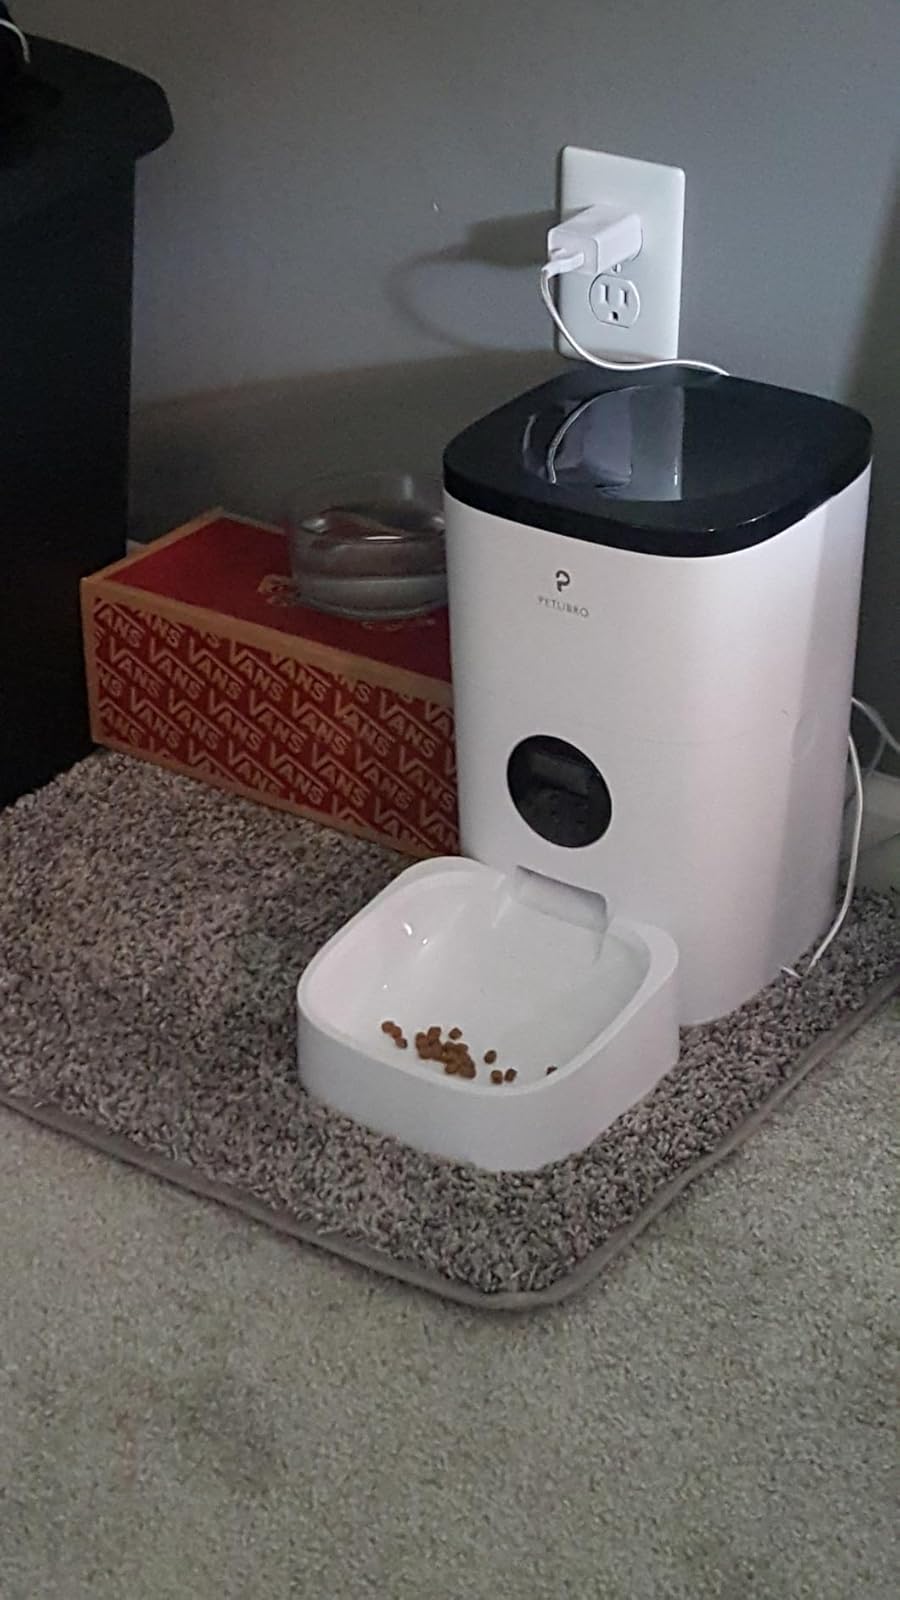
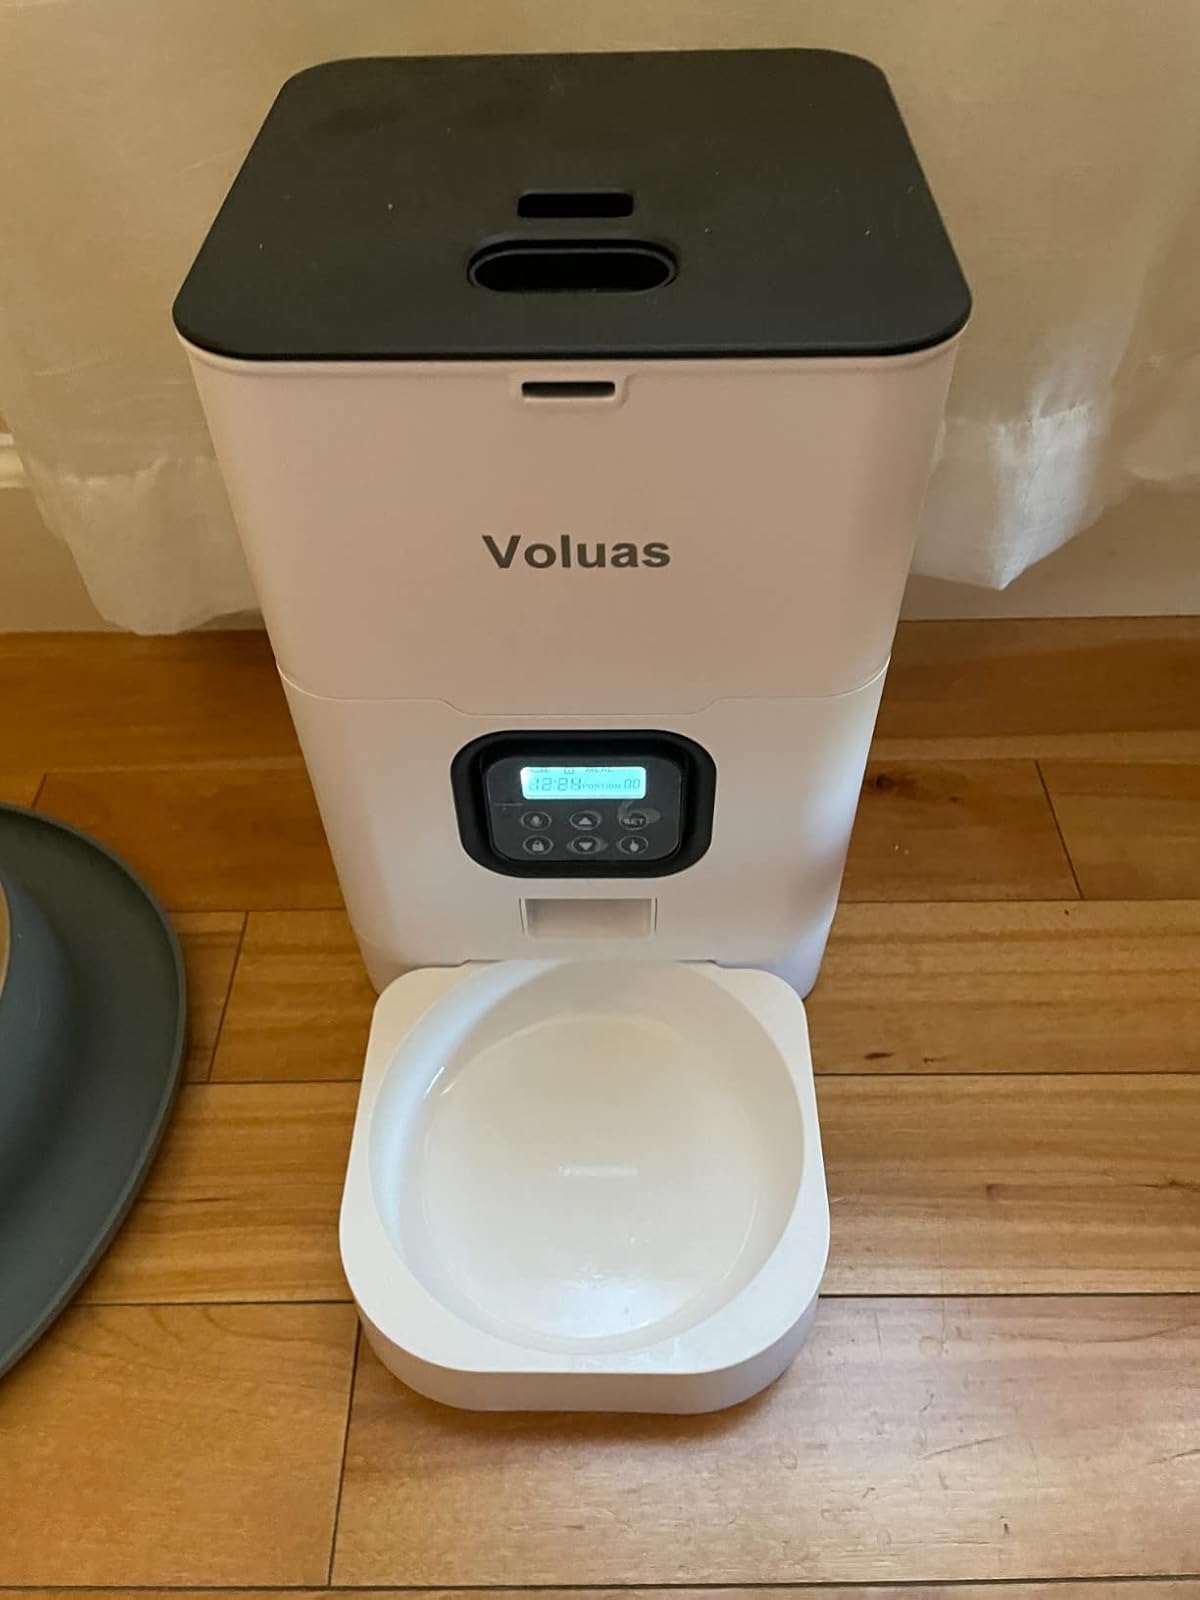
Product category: items_feeder
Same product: no